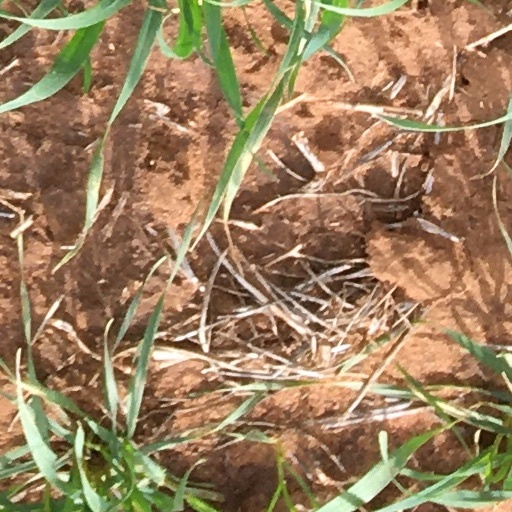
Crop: wheat